Bangsamoro

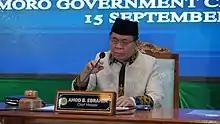
Chief Minister Murad Ebrahim

Based on the organic law, the autonomous Bangsamoro government system is parliamentary-democratic, similar to that practiced in the United Kingdom, a Westminster system which is based on a political party system.